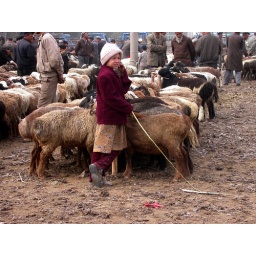
Girl looking after her stock at an animal market in Northwest China.